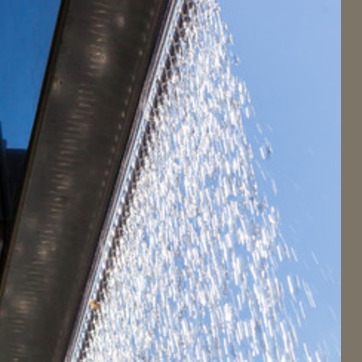
Material: water